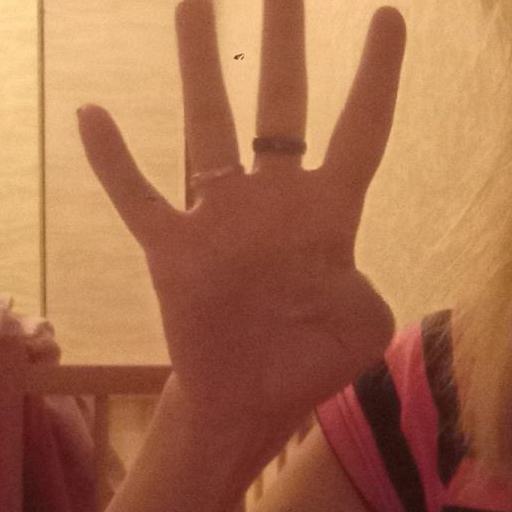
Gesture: four